Sam Brownback

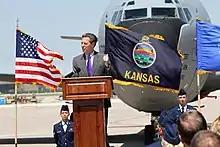
Governor Sam Brownback makes remarks at a ground breaking ceremony at McConnell Air Force Base.

Brownback supported a political surge coupled with the military surge of 2007 in Iraq and opposed the Democratic Party's strategy of timed withdrawal: